Fazlullah Nouri

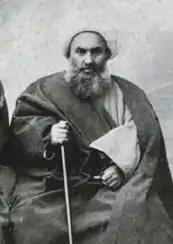

Sheikh Fazlollah bin Abbas Mazindarani (24 December 1843 – 31 July 1909), also known as Fazlollah Noori, was a major figure in Iranian Constitutional Revolution (1905-1911) as a Twelver Shia Muslim scholar and politically connected mullah of the court of Iran's Shah. Originally a supporter of the constitution, he turned against it after the supporting constitution shah died and was replaced by one opposing the constitution. He was hanged as a traitor in 1909 by a court of the constitutionalist government for "sowing corruption and sedition on earth".